Tétouan

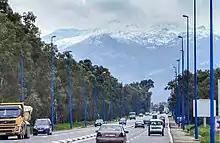
Road linking Tetouan to M'diq

Tétouan has been home to a significant Sephardi Jewish community which immigrated from Spain after the Reconquista and the Spanish Inquisition. This Jewish Sephardi community spoke a form of Judaeo-Spanish known as Haketia. According to the World Jewish Congress there were only 100 Moroccan Jews remaining in Tétouan by 2015.